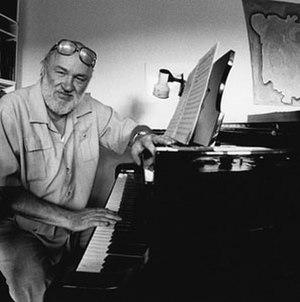
Février : création du cycle Etudes de peaux de Bruno Giner, Paris Festival Présences de Radio France.
Il y a une longue tradition dans la musique classique consistant à composer des séries de pièces couvrant toutes les tonalités, majeures et mineures, de la gamme chromatique
Niels Viggo Bentzon est un compositeur et pianiste danois.